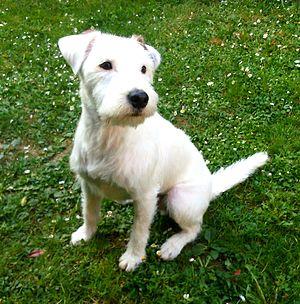
Parson Russell terrier - Terrier du révérend Russell.
Le Parson Russell terrier ou Terrier du révérend Russell est un terrier développé au XIXᵉ siècle pour la chasse au renard.